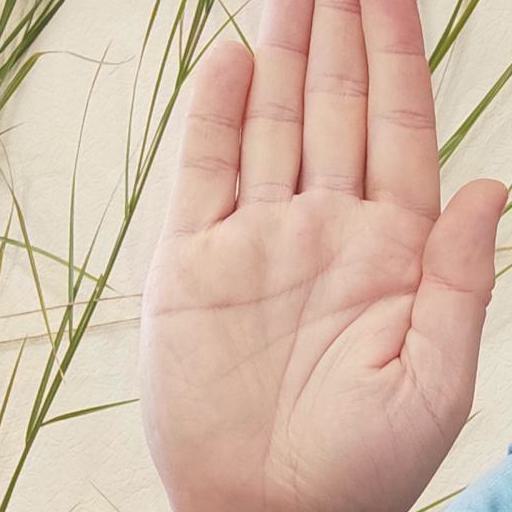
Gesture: stop